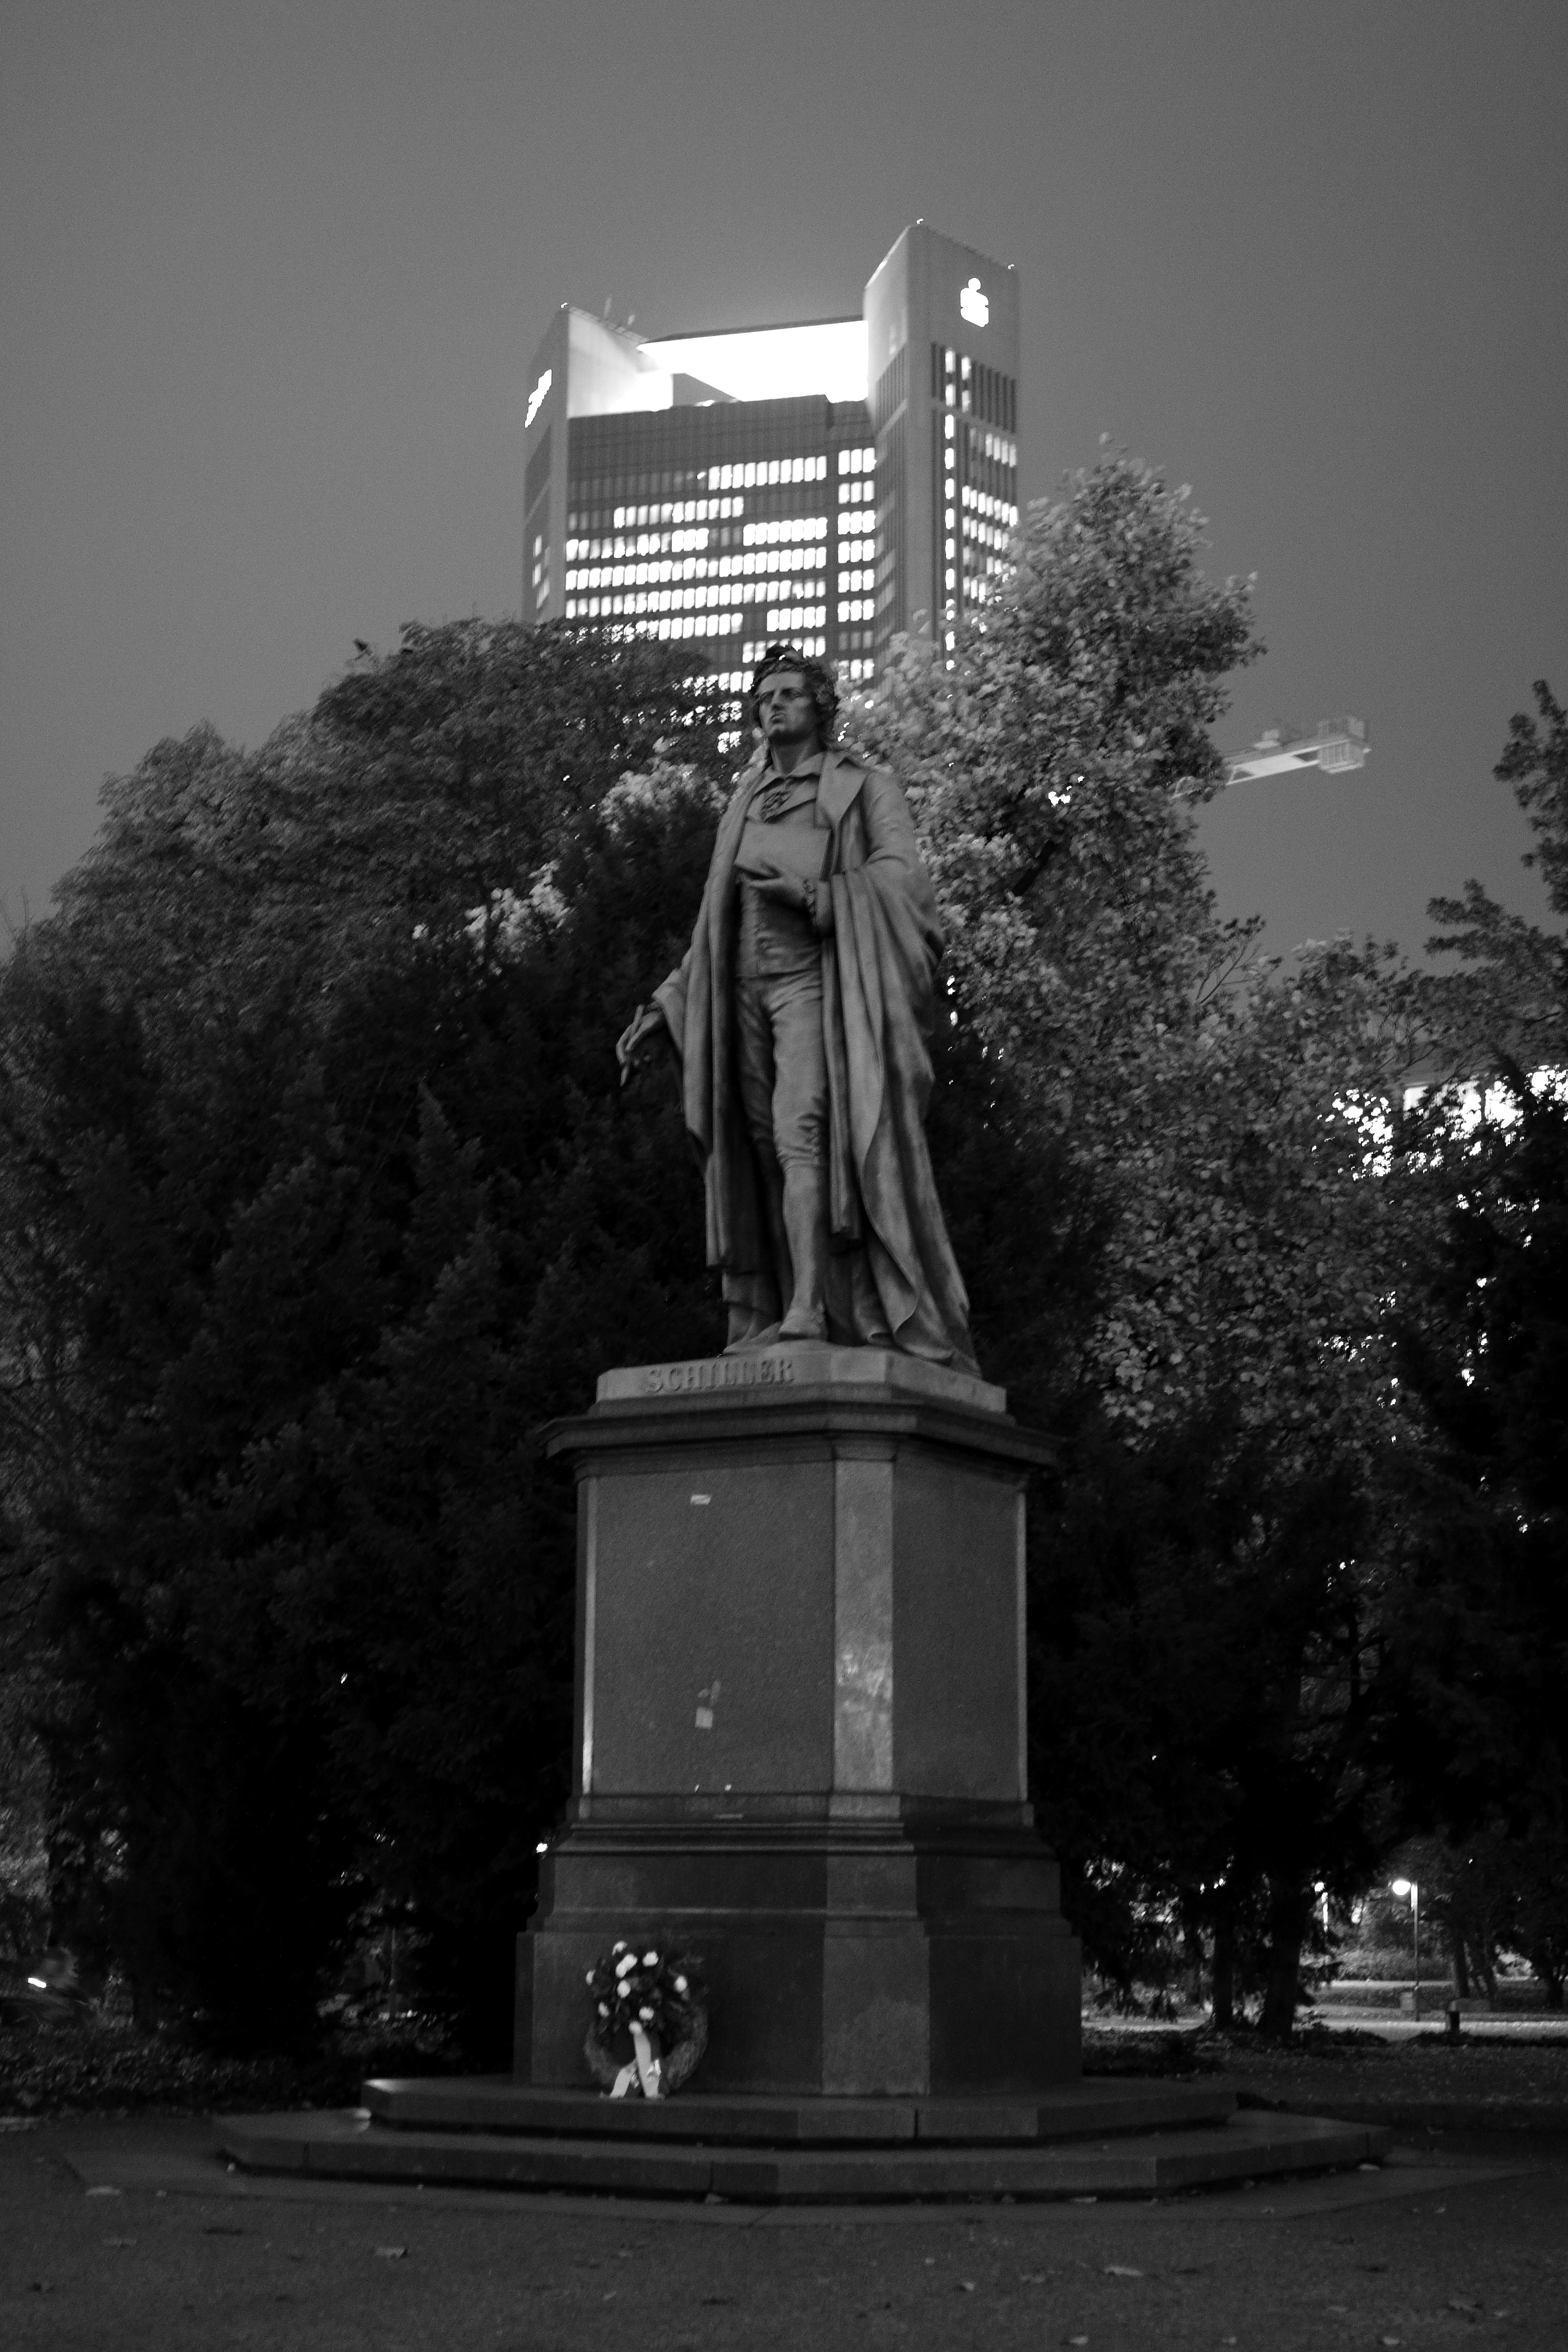
tree, light, black and white, white, night, photography, monument, statue, tower, landmark, darkness, street light, black, monochrome, lighting, bw, blackandwhite, sculpture, blackwhite, photograph, germany, alemania, allemagne, sw, schwarzweiss, schwarzweis, shape, frankfurtmain, frankfurtammain, frankfurtam, frankfurtamain, germania, hesse, hassia, hessen, frankfurt, schwarzweissfotografie, schwarzweisfotografie, urban area, monochrome photography, film noir